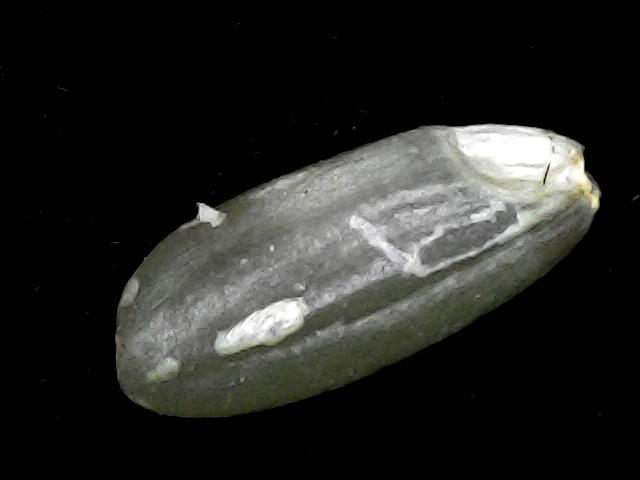
Rice variety: BD91